Musée des Beaux-Arts de Quimper

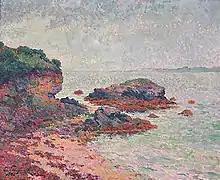
Émile Schuffenecker, "Côte rocheuse en Bretagne" (1886), oil on canvas

The collection includes the works of Breton painters themselves and artists attracted by the landscapes and peasantry of Brittany in the late 19th and 20th centuries, such as the Nabis painters of the School of Pont-Aven. Among these painters, one will find exhibited at the museum: Évariste-Vital Luminais, Eugène Boudin (including Noces à Quimper in 1857, work acquired in 2012), James Abbott McNeill Whistler (La Côte de Bretagne), Paul Gauguin, Paul Sérusier, Émile Bernard, Georges Lacombe, Maximilien Luce (Côte rocheuse, 1893), Maxime Maufra, Charles Camoin, Paul Ranson, Meyer de Haan or, again, Félix Vallotton, Maurice Denis and Albert Marquet. The museum also has works by other major artists of the 19th century like Théodore Chassériau or Camille Corot.